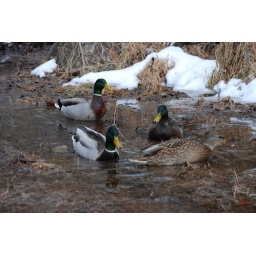
While walking around the lake near the house where I grew up.